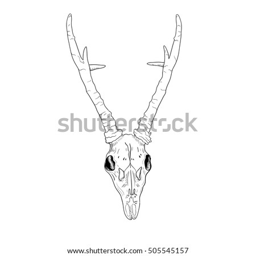
the skull of the male roe deer with antlers .